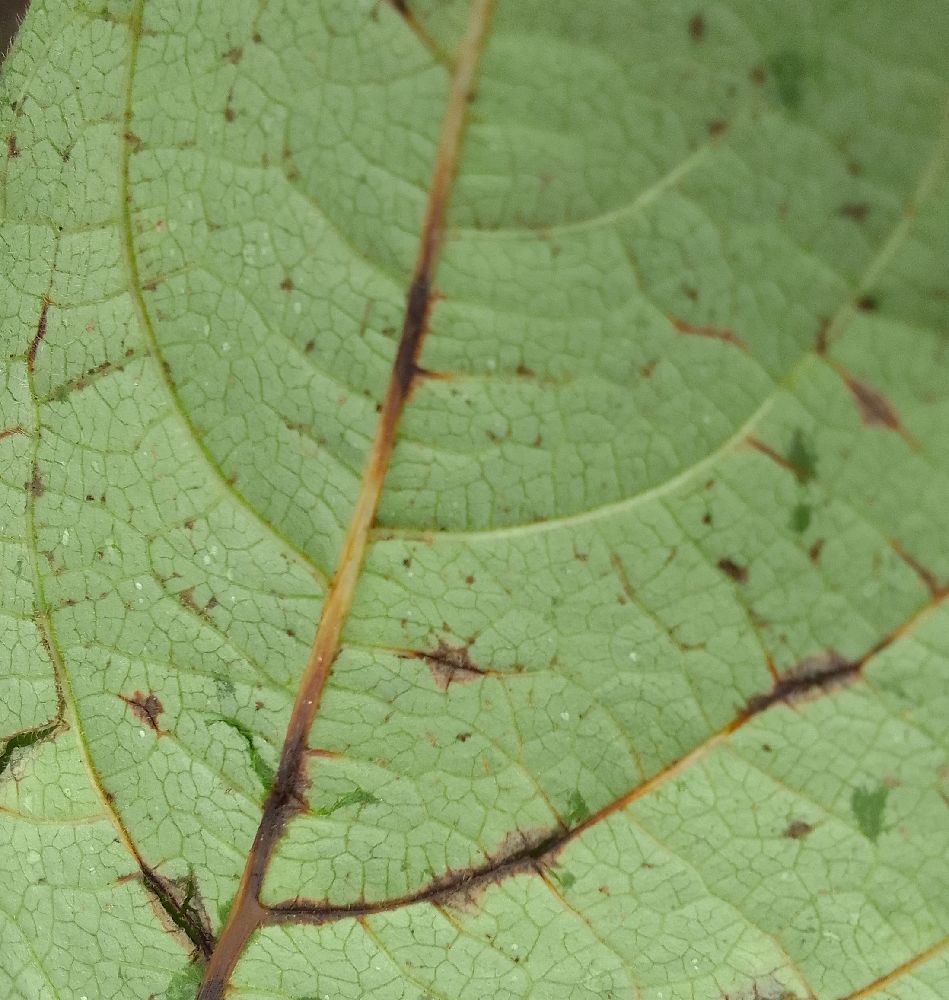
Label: anthracnose